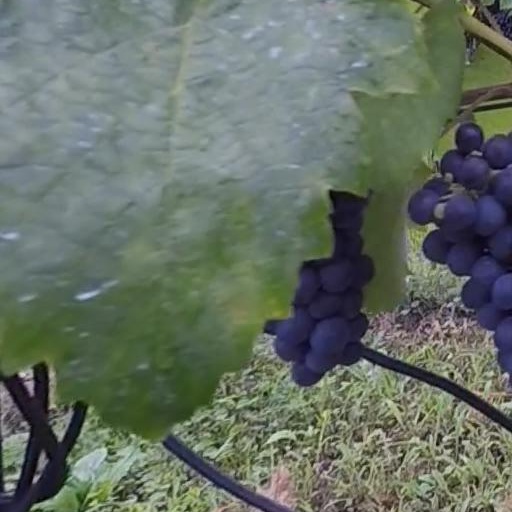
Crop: grape